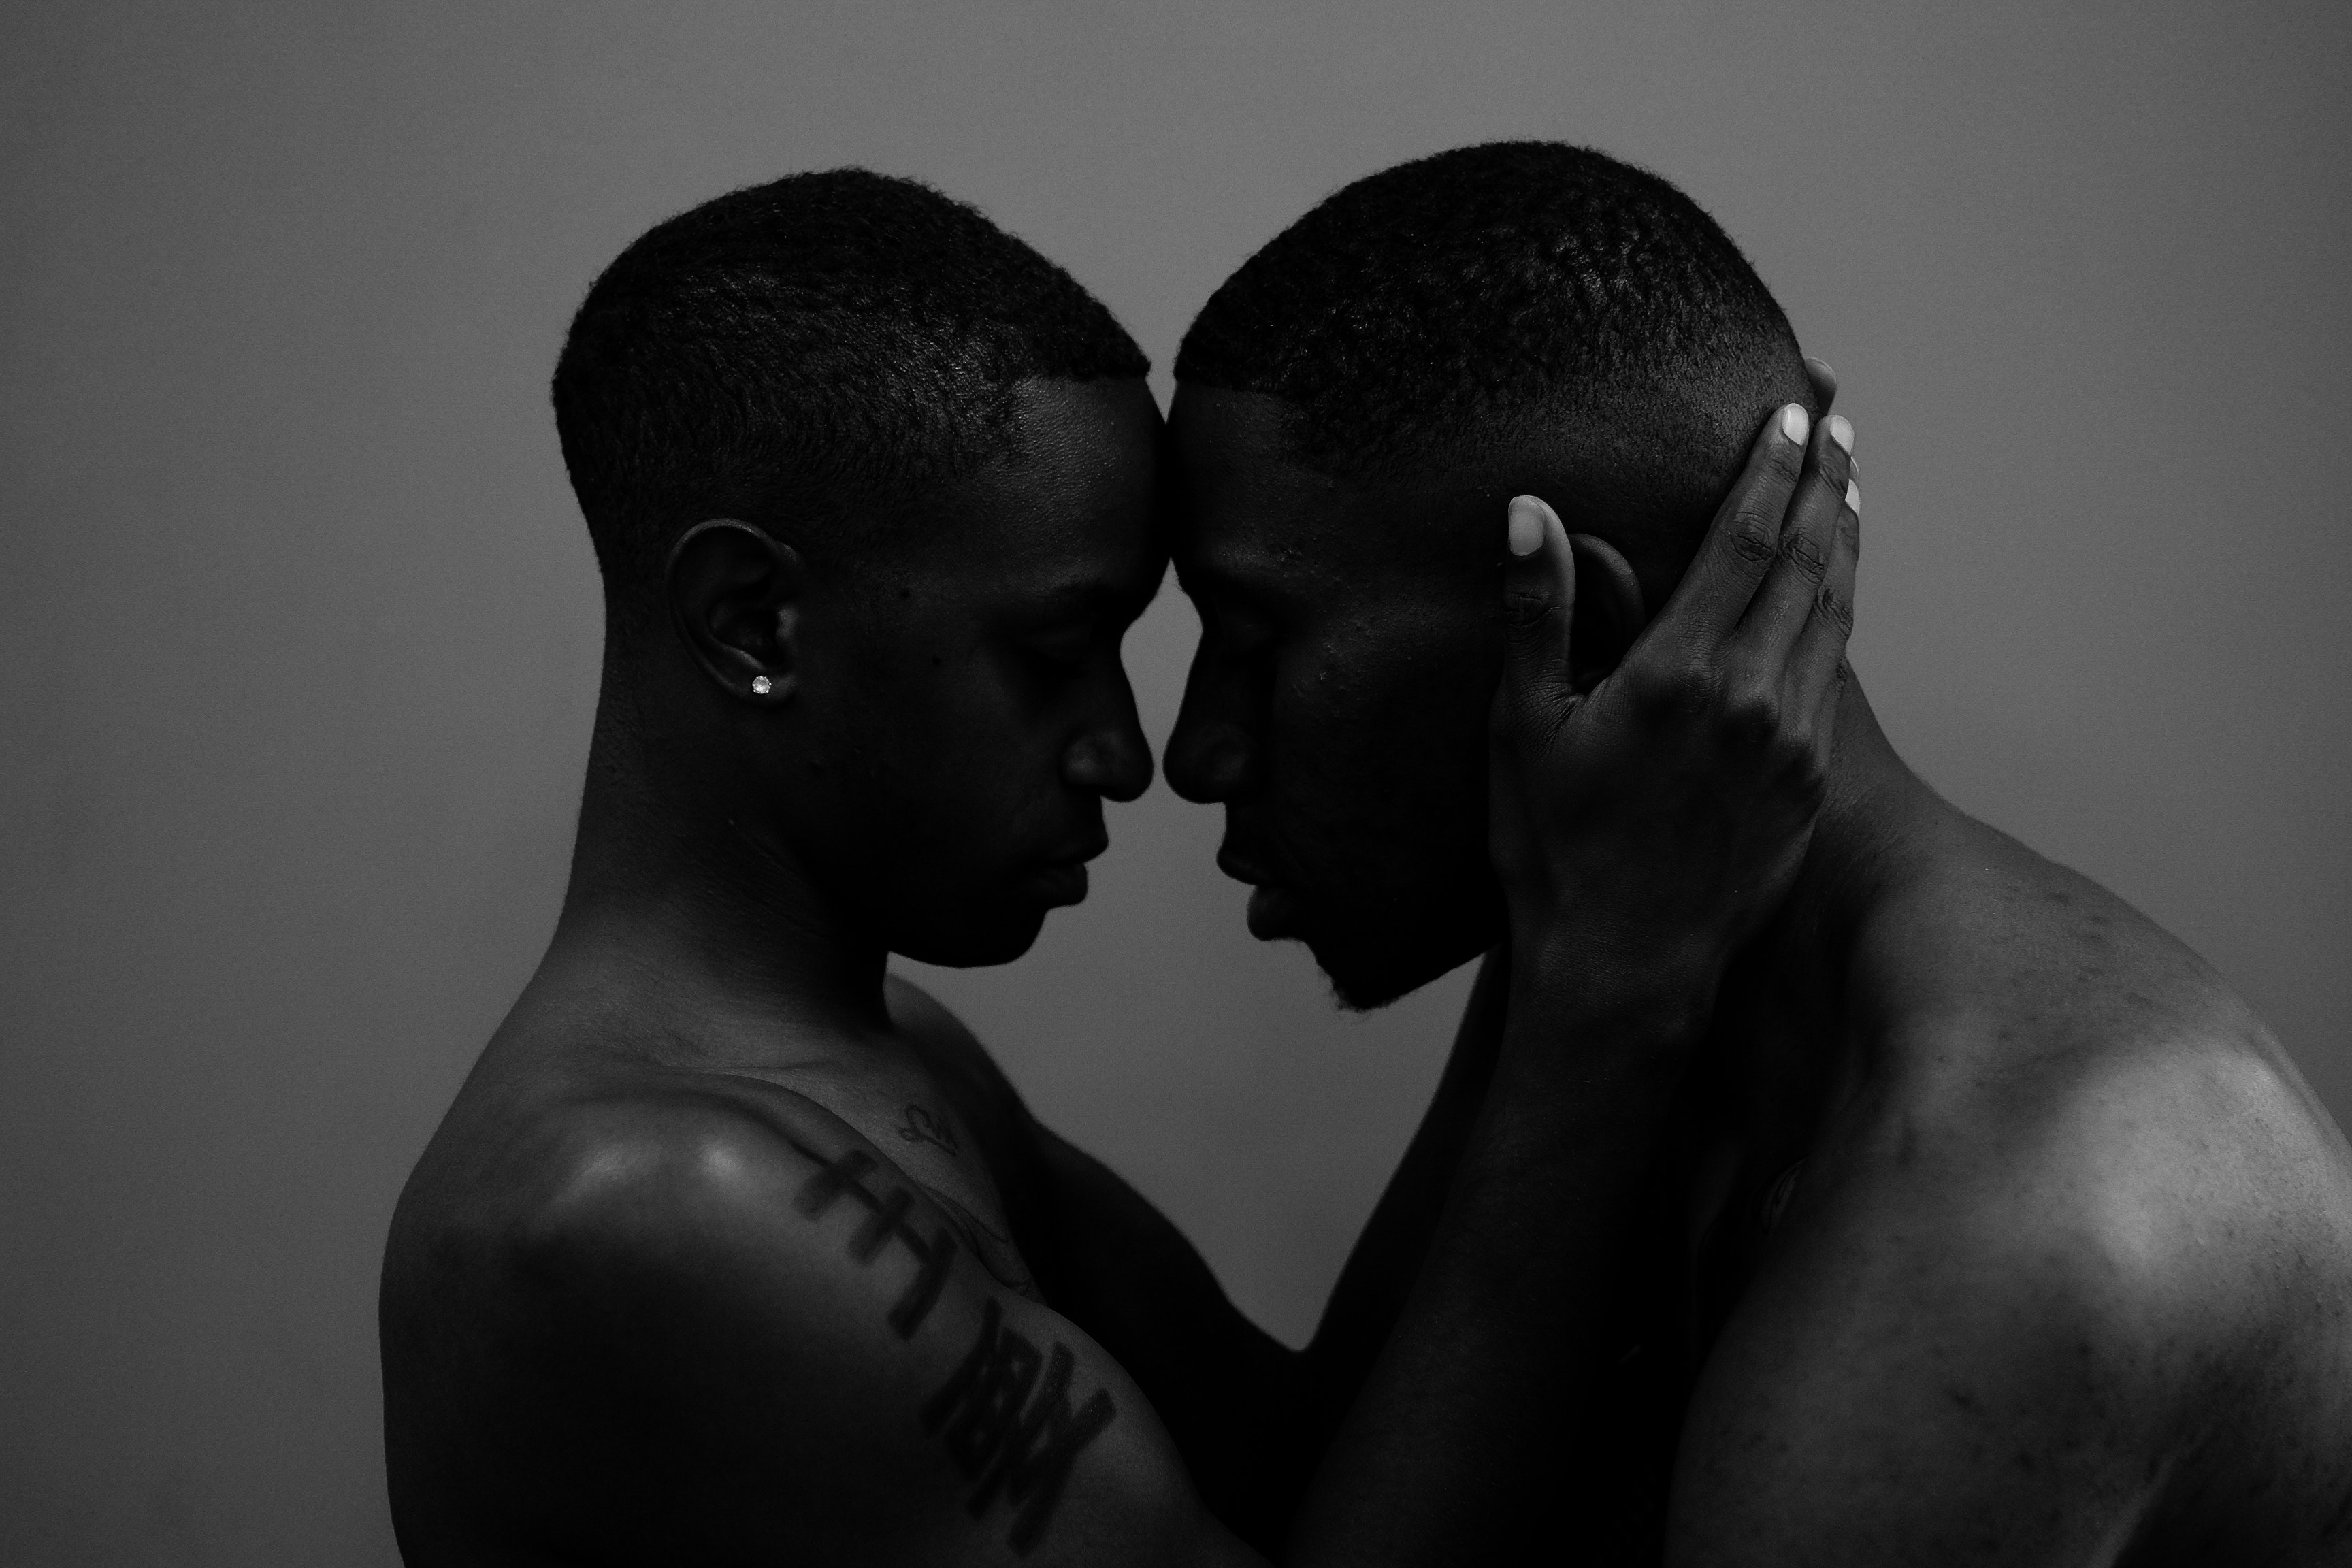
black, white, face, photograph, black and white, head, monochrome photography, monochrome, skin, beauty, photography, cheek, interaction, human, muscle, love, lip, shoulder, model, darkness, flash photography, cloud, stock photography, neck, kiss, ear, still life photography, photo shoot, style, romance, portrait photography, gesture